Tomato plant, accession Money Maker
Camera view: horizontal (90 deg, fisheye); turntable rotation: 240 degrees
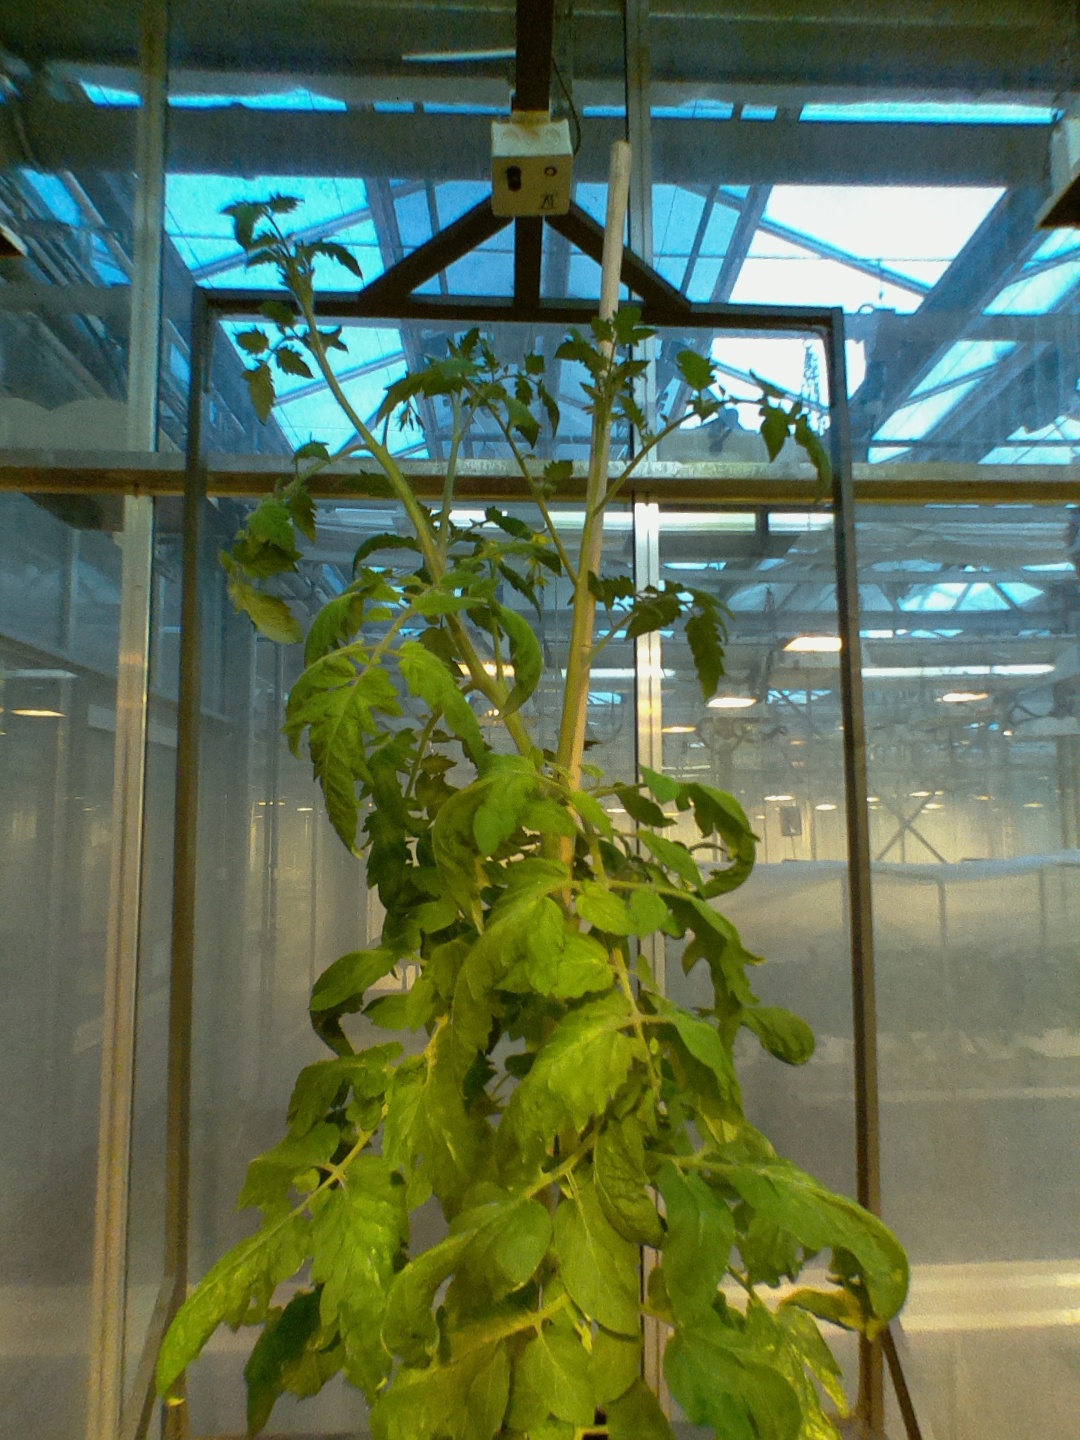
BBCH growth stage 70: Fruits at the main stem or branches visibles